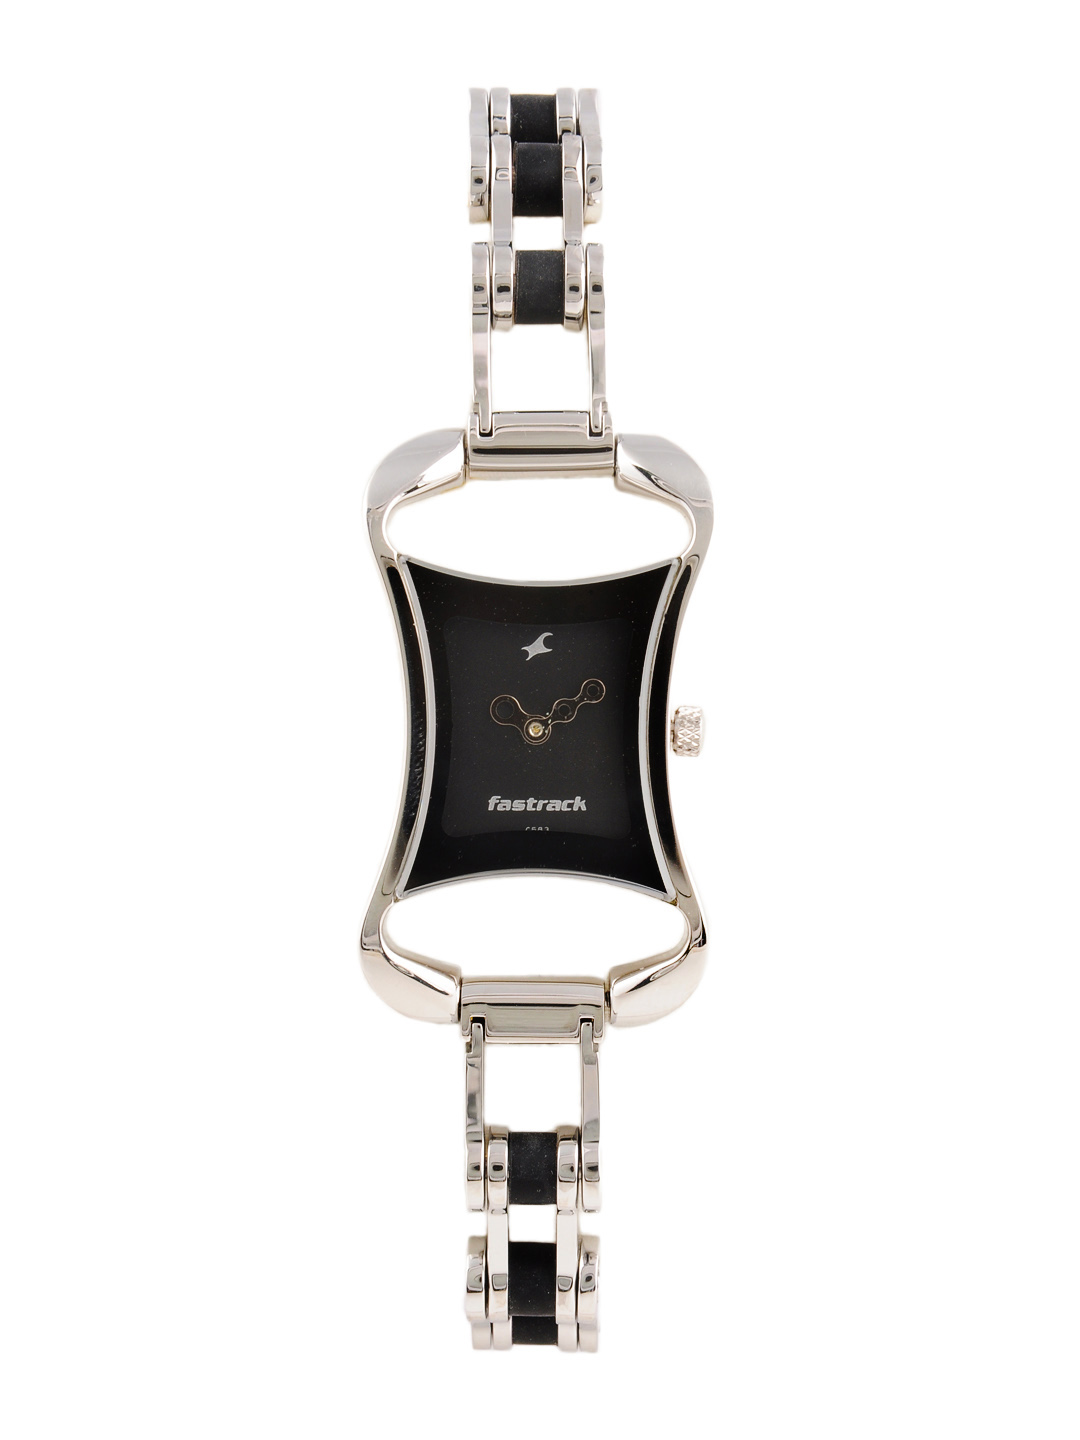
Fastrack Women Black Dial Watch
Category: Accessories / Watches / Watches
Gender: Women
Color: Black
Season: Winter 2016
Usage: Casual